Vice presidency of Mike Pence

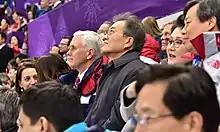
Pence with South Korean president Moon Jae-in at the 2018 Winter Olympics

In April, Pence made a tour of the Asia-Pacific region. In South Korea, he met acting president Hwang Kyo-ahn and condemned North Korea's latest missile launch. In Japan, Pence met Prime Minister Shinzō Abe and pledged to work with Japan, South Korea, and China "to achieve a peaceable resolution and the denuclearization of the Korean peninsula," adding "The era of strategic patience is over and while all options are on the table." Pence subsequently traveled to Jakarta, Indonesia, where he met with president Joko Widodo, toured the largest mosque in the region (the Istiqlal Mosque), and praised moderate Islam. Pence ended his trip with stops in Sydney, Australia (where, after meeting with Malcolm Turnbull, he said the U.S. "intends to honor" a U.S.–Australia refugee resettlement agreement), Oahu, Hawaii, and American Samoa.